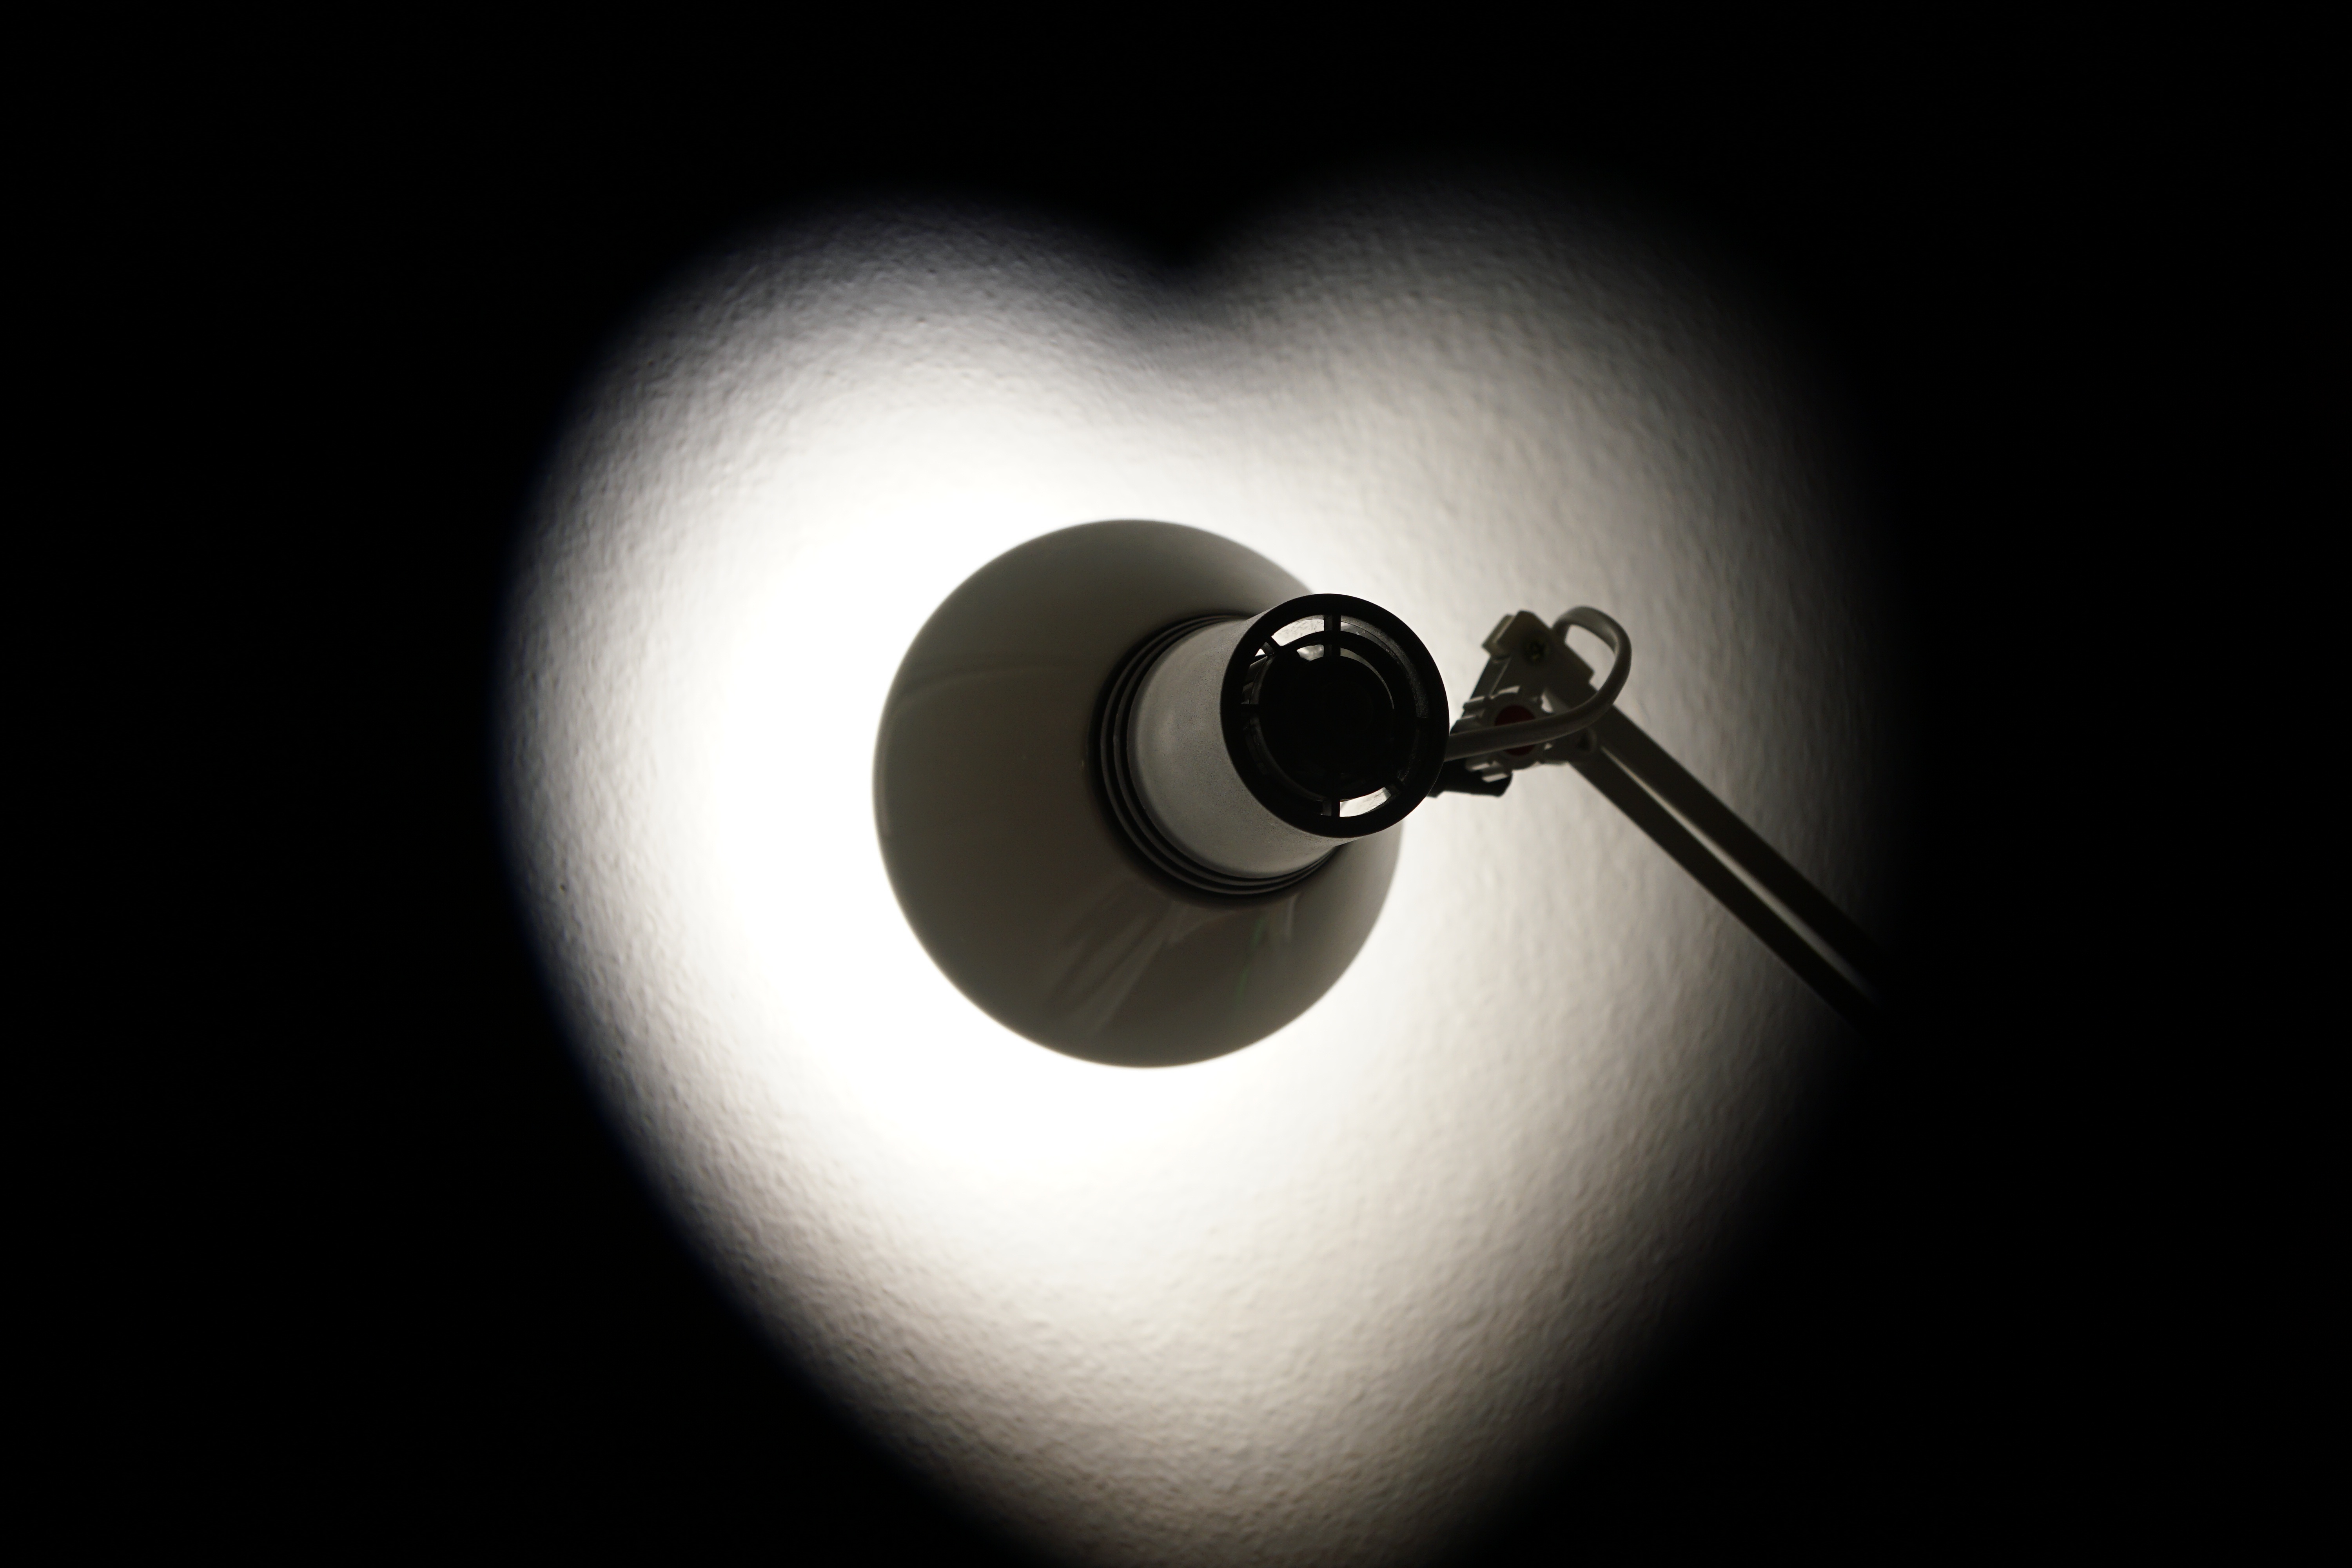
light, black and white, white, photography, heart, darkness, lamp, black, ear, lighting, circle, close up, eye, light fixture, organ, shape, spot, macro photography, monochrome photography, computer wallpaper, incandescent light bulb